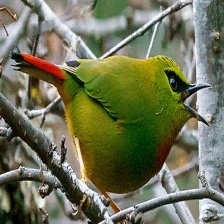
Species: FIRE TAILLED MYZORNIS
Scientific name: MYZORNIS PYRRHOURA